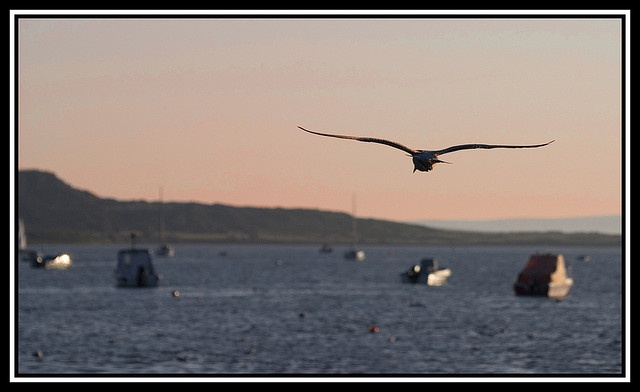
A large bird flying over the water at sunset.
a big bird flying over the ocean and boats on the ocean
THERE IS A BIRD THAT IS FLYING HIGH IN THE SKY
A bird flying over the water as the sun comes up
a bird flying above a small body of water